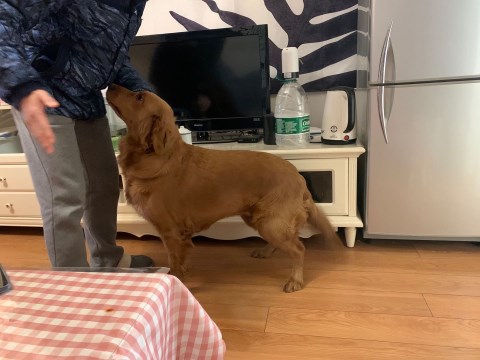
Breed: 5355-n000126-golden_retriever